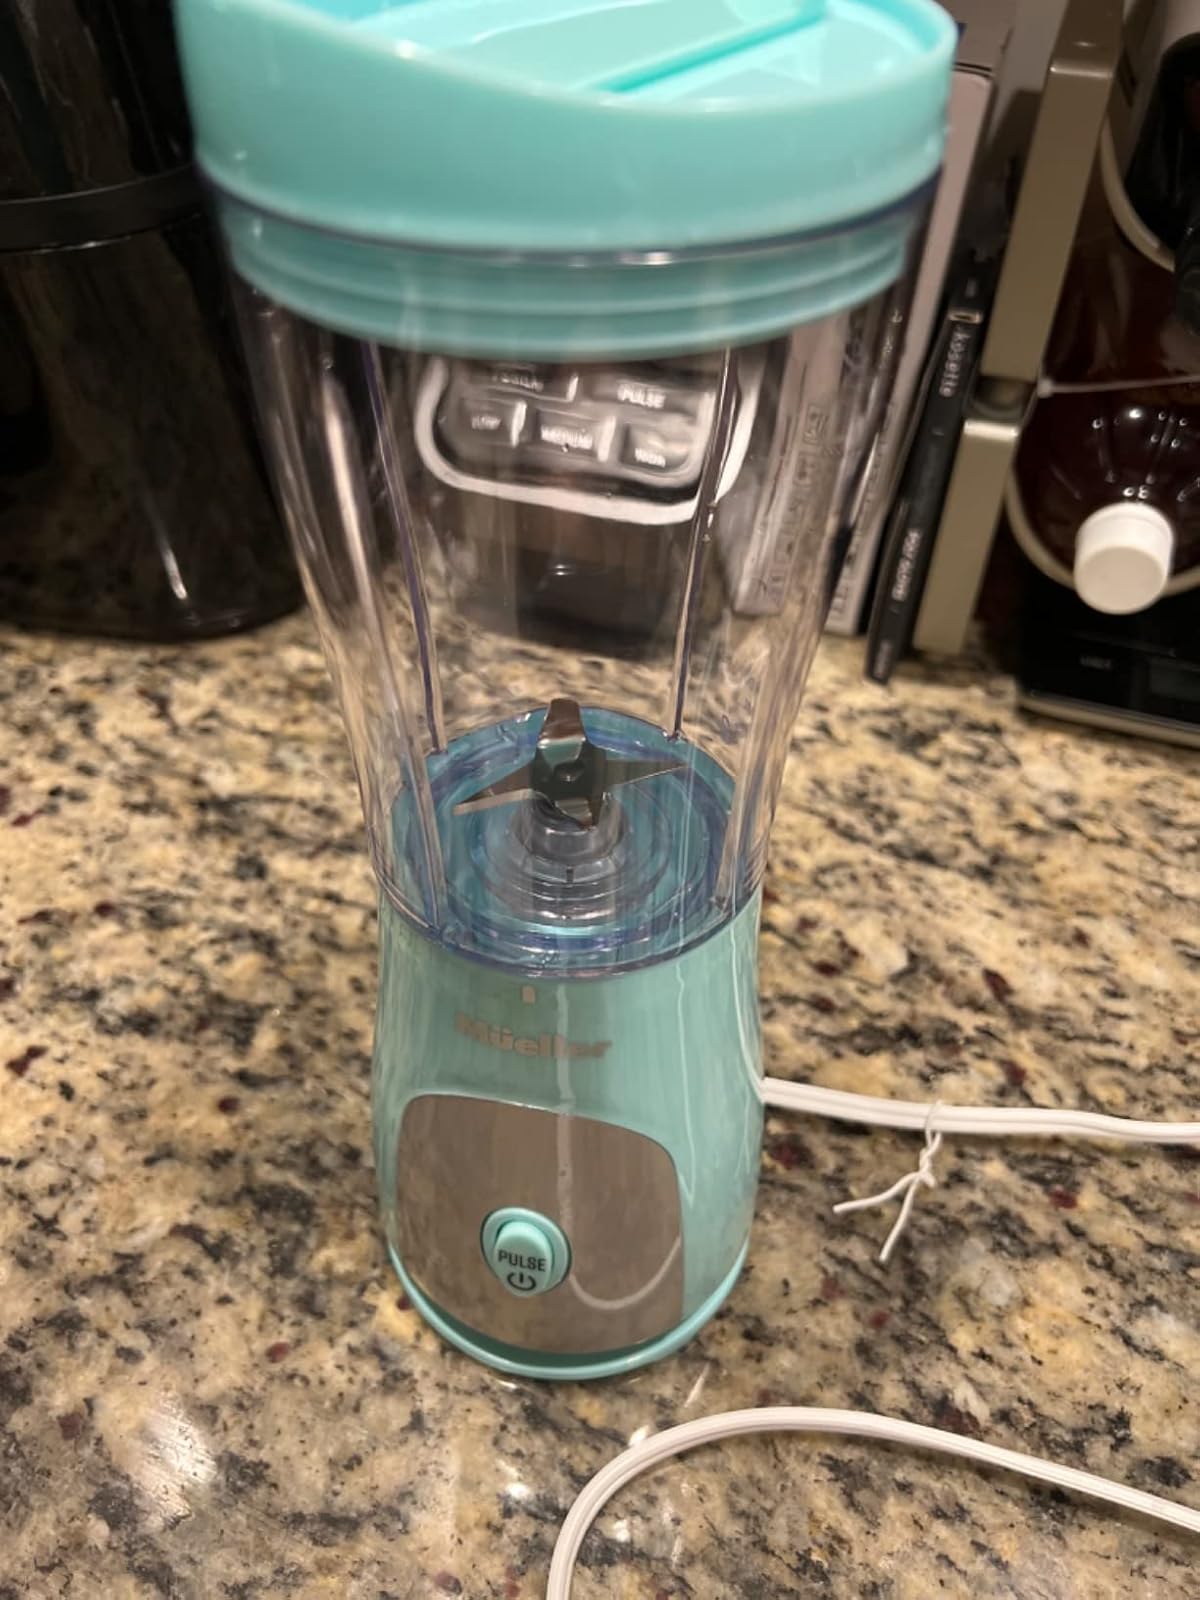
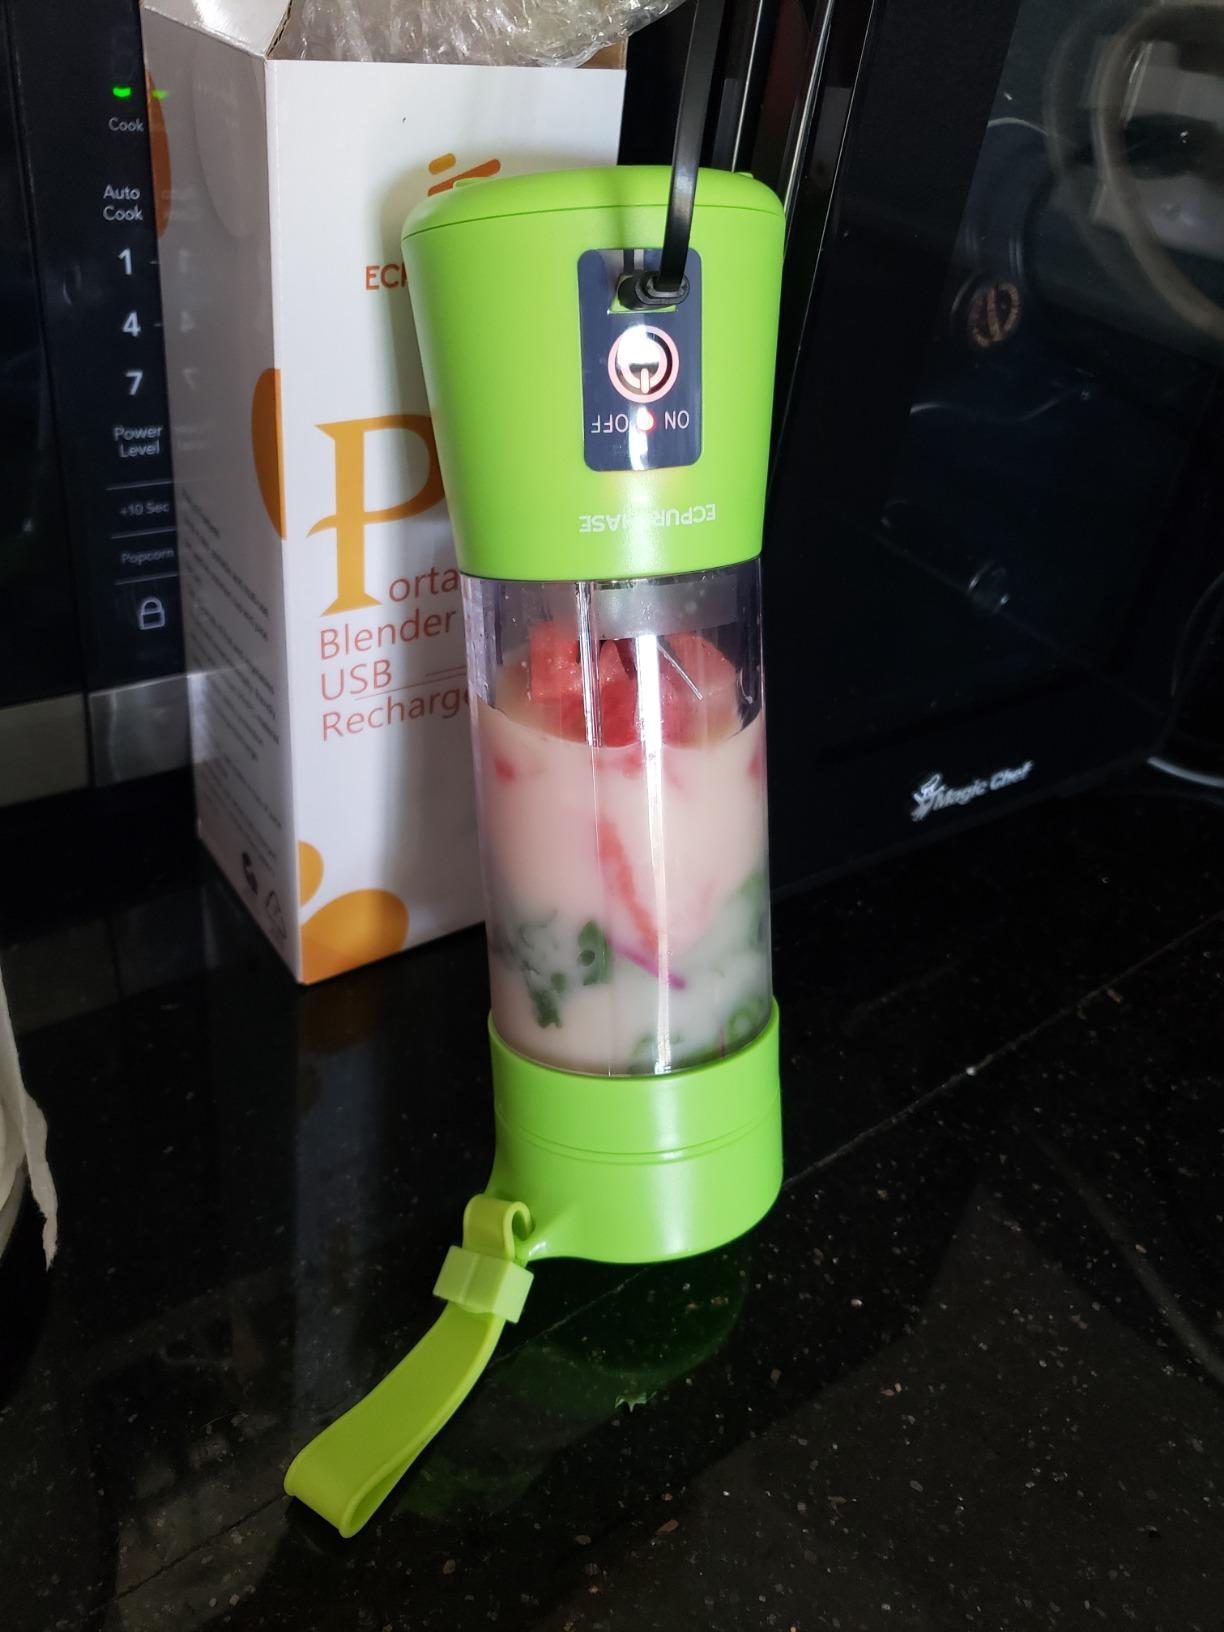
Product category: items_blender
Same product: no